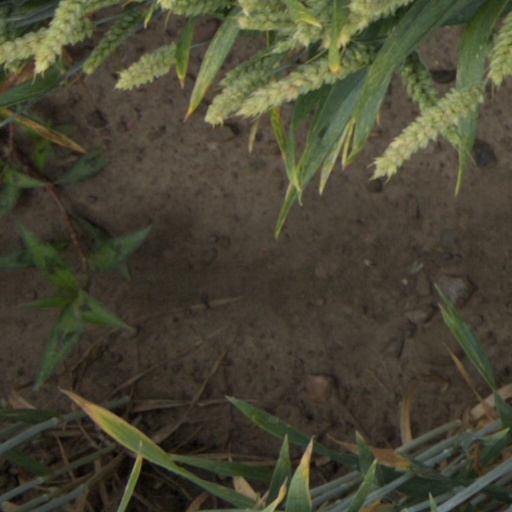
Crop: wheat